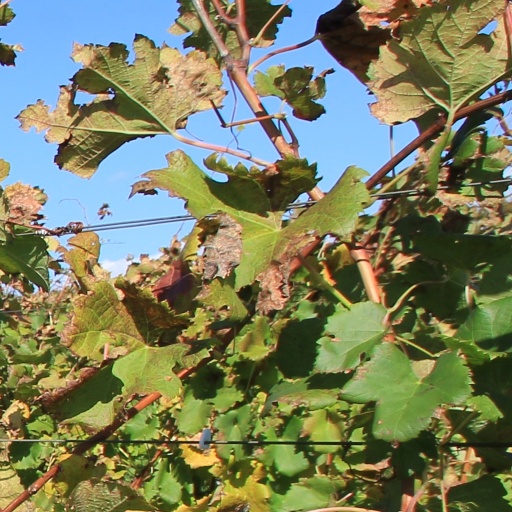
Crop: grape